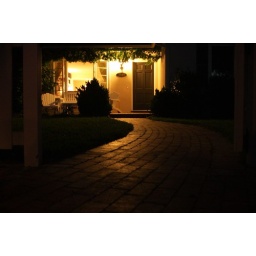
cute home in Santa Barbara. it was a kids' paradise--toys EVERYWHERE!